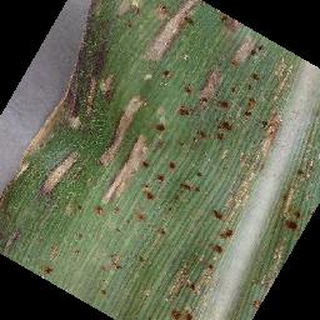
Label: corn_cercospora_leaf_spot